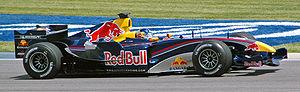
Red Bull Racing est une société britannique qui engage l'écurie Red Bull Racing qui dispute le championnat du monde de Formule 1 sous licence autrichienne depuis 2007. L'écurie est fondée en 2005 avec le rachat par Red Bull de l'écurie Jaguar Racing. De 2010 à 2013, grâce à Mark Webber et Sebastian Vettel, Red Bull Racing remporte avec un moteur V8 Renault quatre titres de champion du monde des constructeurs tandis que Sebastian Vettel est couronné quatre fois de suite chez les pilotes.
Le Red Bull Junior Team est une écurie-filière créée par la société Red Bull GmbH dans le but d'encadrer les meilleurs jeunes pilotes de compétition automobile et de les faire progresser jusqu'en Formule 1.
La Red Bull RB1 est la monoplace de l'écurie Red Bull Racing de Formule 1 engagée en championnat du monde de Formule 1 2005. Elle est présentée le 7 février 2005 lors d'essais privés sur le circuit de Jerez.